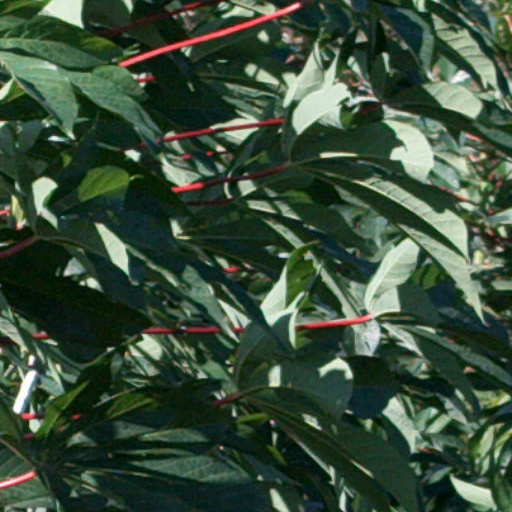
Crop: cassava